Cristian Guzmán

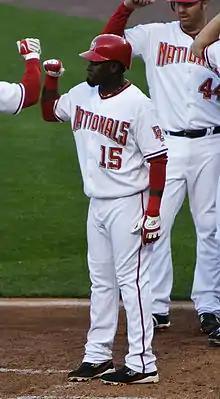
Guzmán with the Washington Nationals in 2009

Cristian Antonio Guzmán (born March 21, 1978) is a Dominican former professional baseball shortstop. He played in Major League Baseball (MLB) for the Minnesota Twins, Washington Nationals, and Texas Rangers.